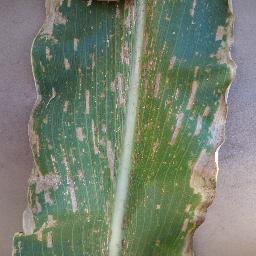
Label: Corn_(Maize)___Gray_Leaf_Spot_(Cercospora)